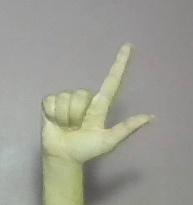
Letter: laam